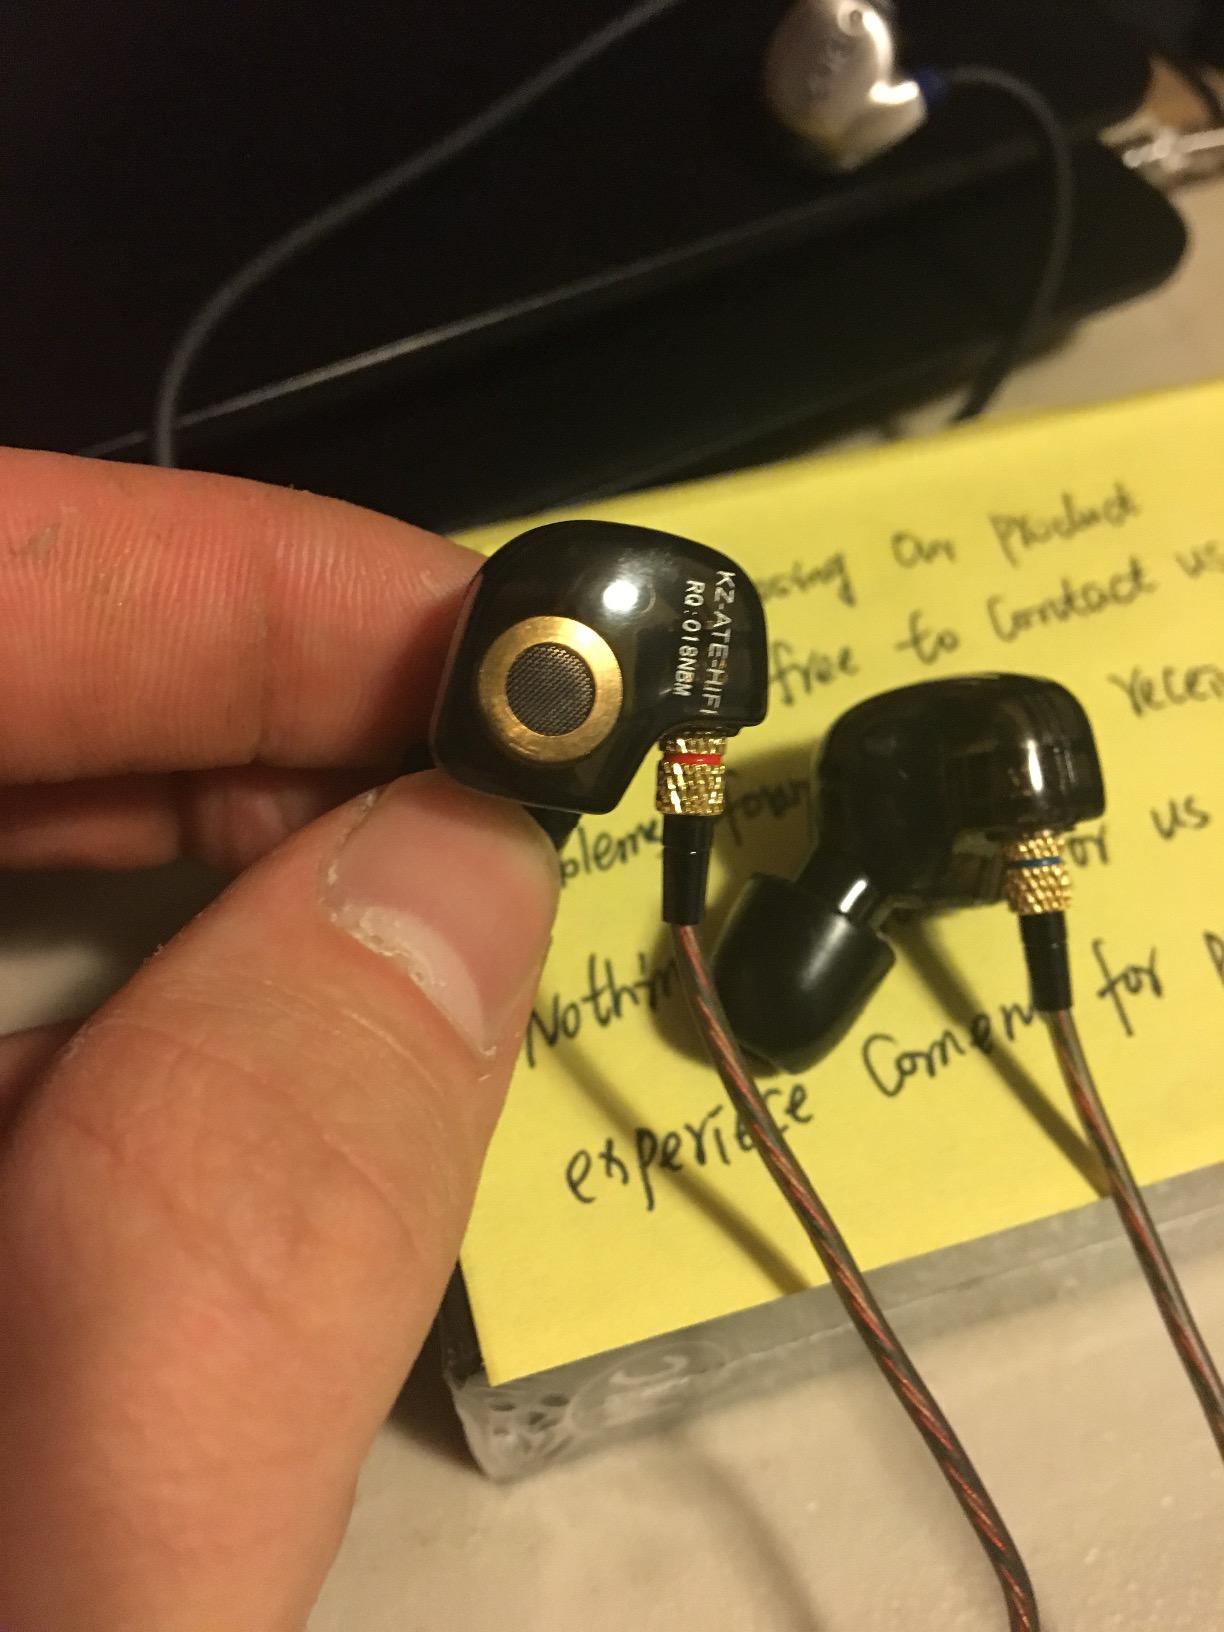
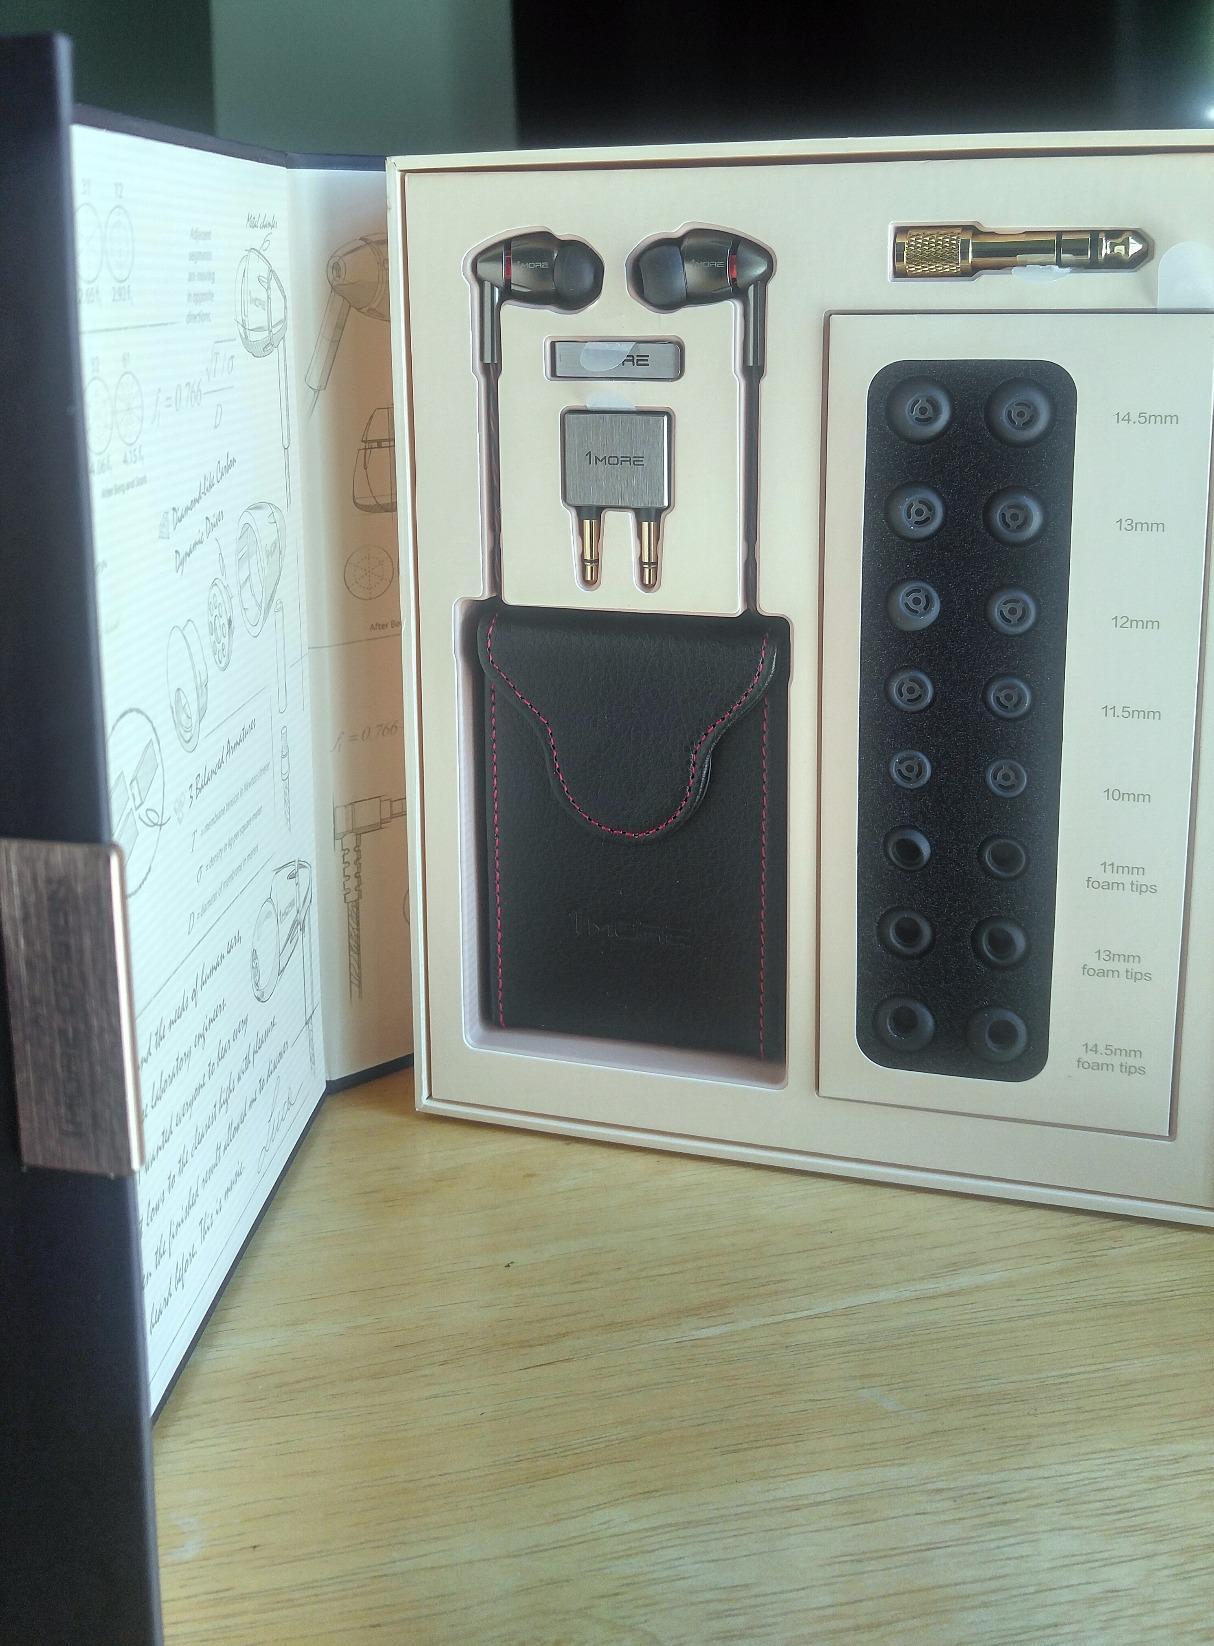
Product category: headphones
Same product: no